Convair B-36 Peacemaker

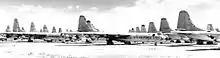
Convair B-36s awaiting scrapping at the 3040th Aircraft Storage Depot in Tucson in 1958

The scrapping of B-36s began in February 1956. Once replaced by B-52s, they were flown directly from squadrons to Davis–Monthan AFB, Arizona, where the Mar-Pak Corporation handled their reclamation and destruction. Defense cutbacks in FY 1958 stretched out B-52 procurement and B-36 service life had to be extended. B-36s still in service were supported with parts taken from aircraft sent to Davis–Monthan. Further update work was undertaken by Convair at San Diego (Specialized Aircraft Maintenance, SAM-SAC) until 1957 to extend the service life of the B-36s. By December 1958, only 22 were still operational.